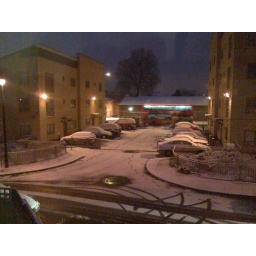
Last week I woke up in London to snow! I took this from my bedroom window